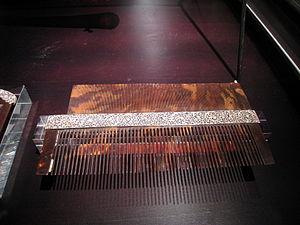
Peigne en écaille